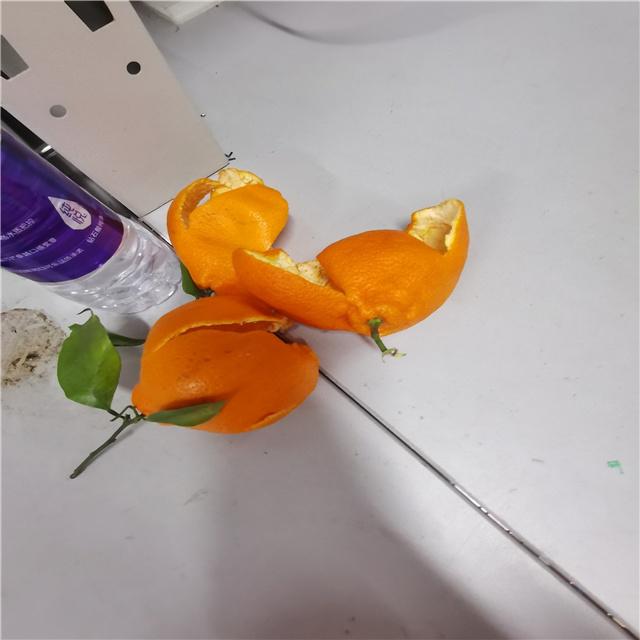
Label: peels